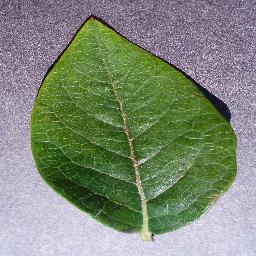
Label: Blueberry___healthy